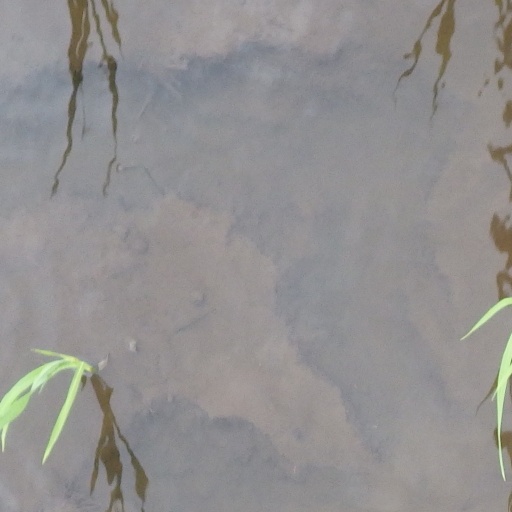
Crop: rice